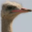
Label: bird